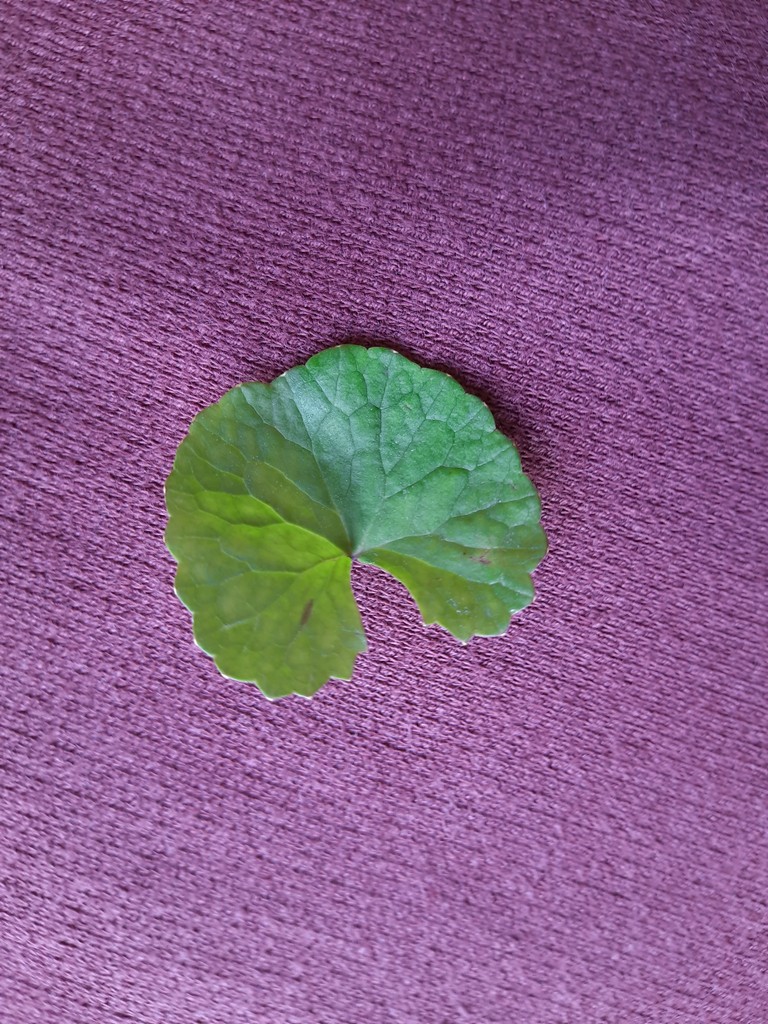
Label: Healthy